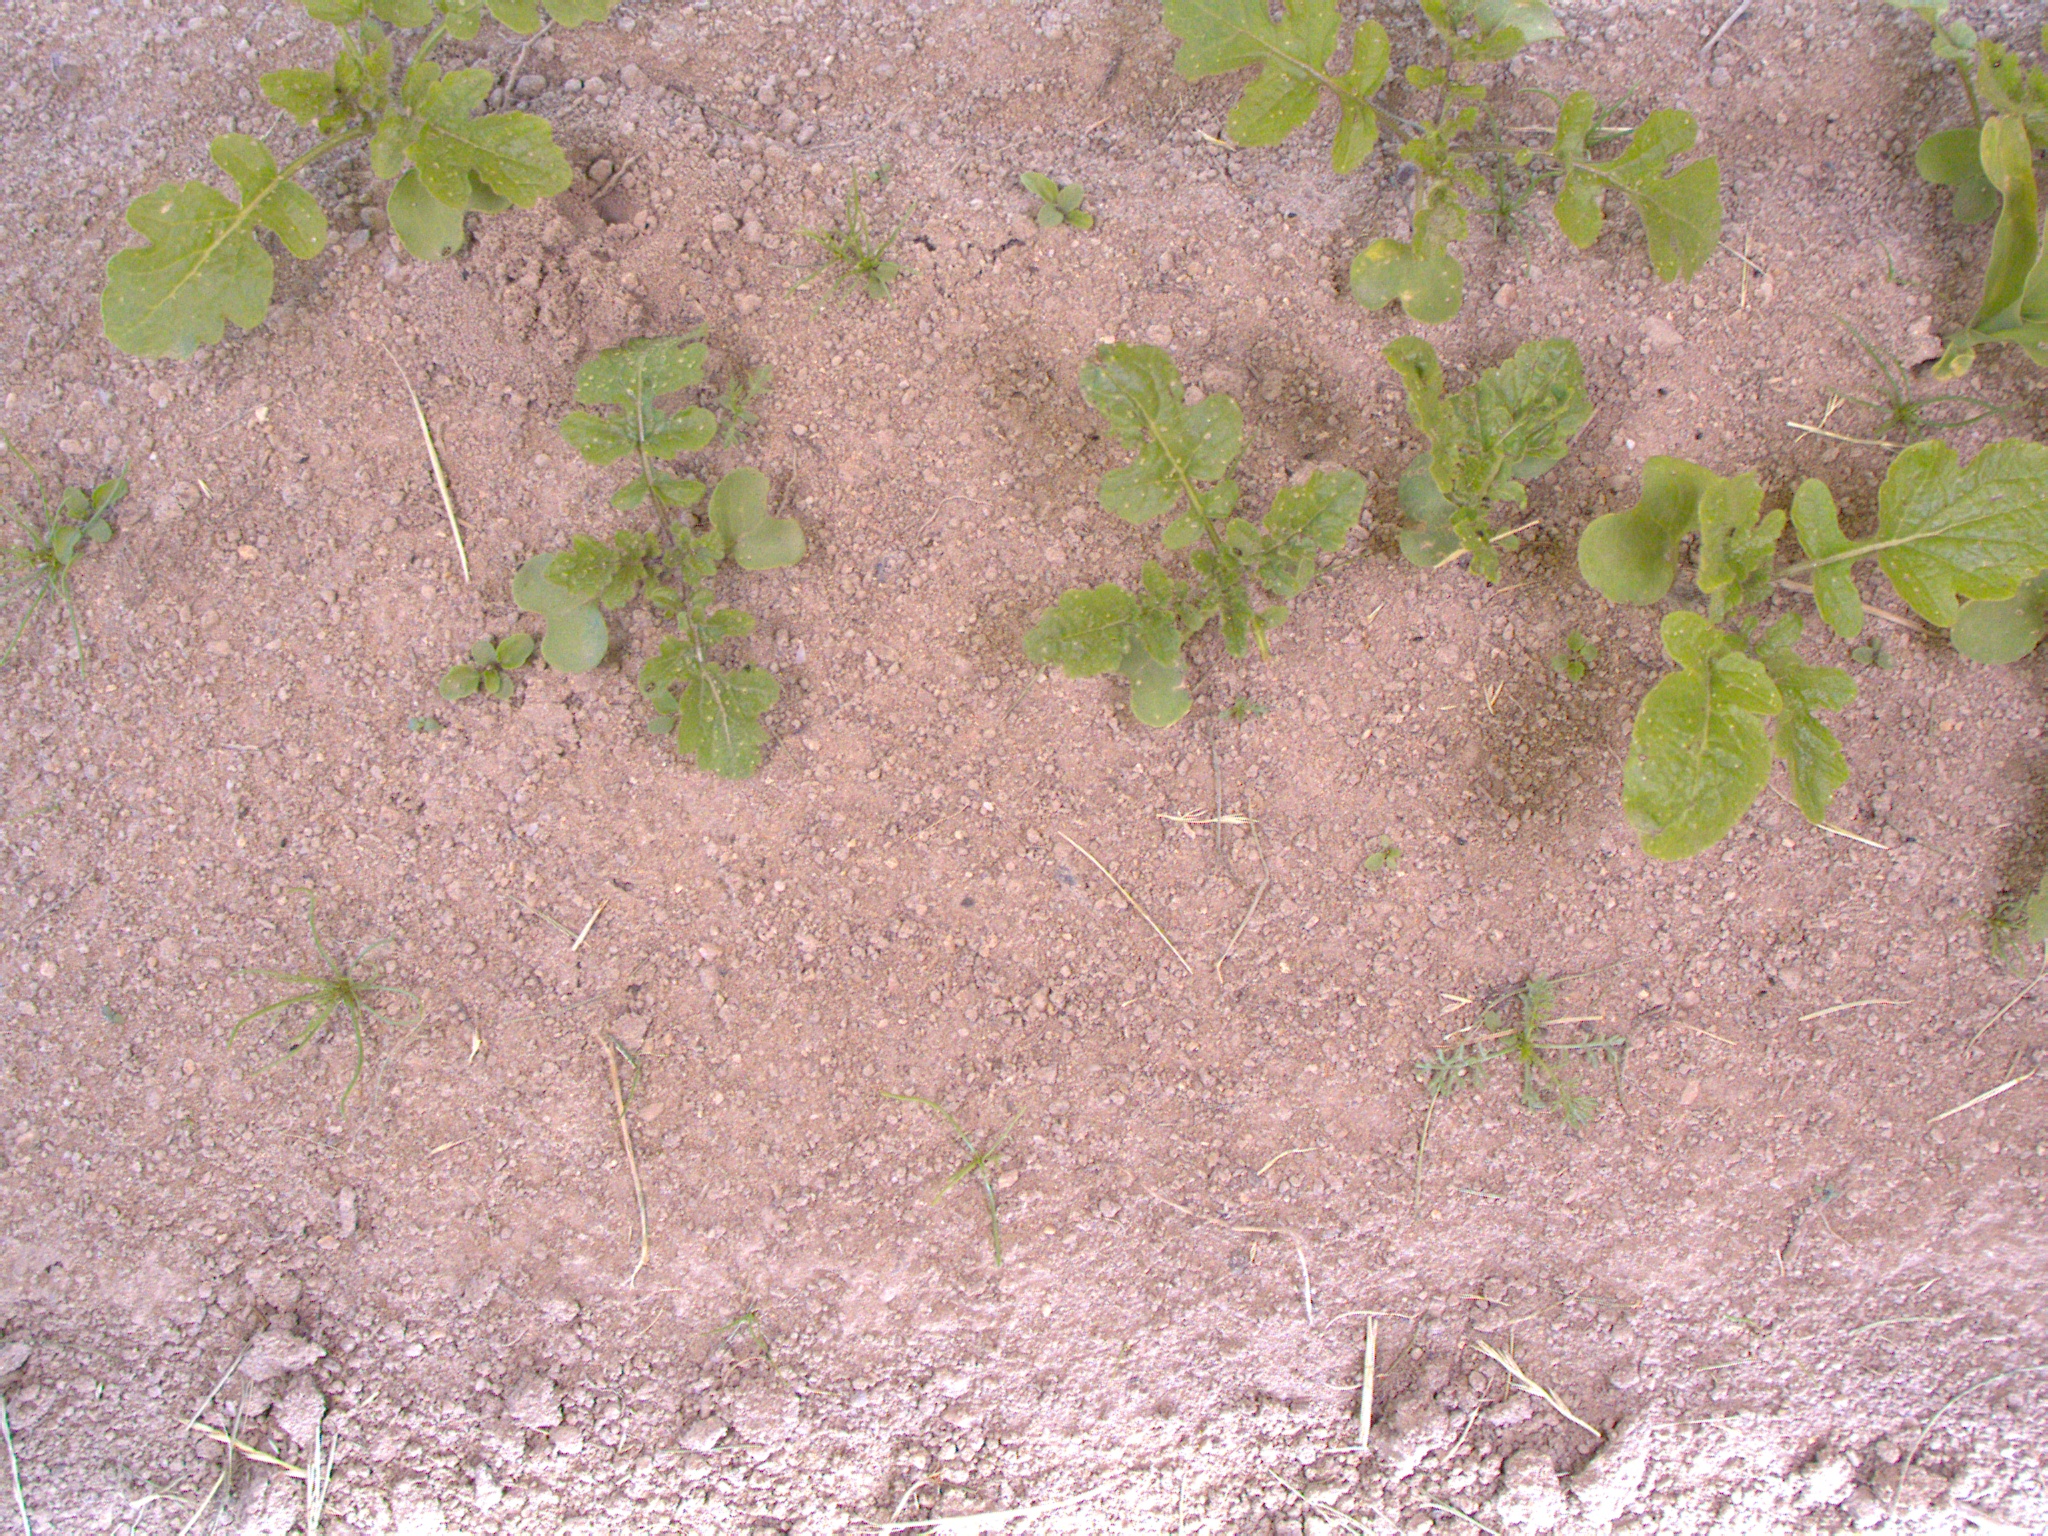
Crop: maize
Objects: stem_maize, maize